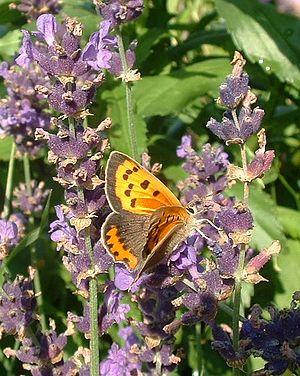
Le Site de Grand Intérêt Biologique des Viviers, plus connu sous le nom de Terril des Viviers est un ancien site de charbonnage s'étendant à l'est de Gilly, section de la ville de Charleroi.